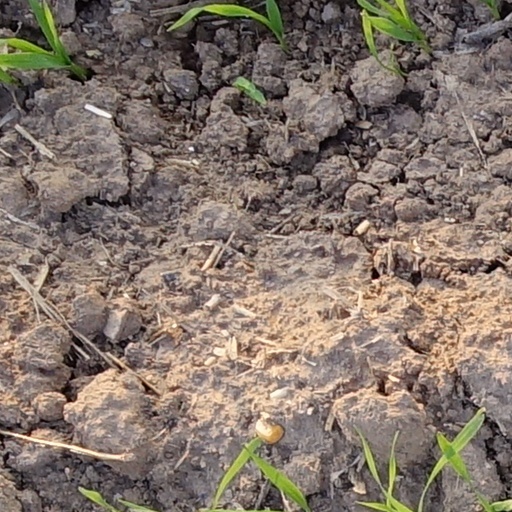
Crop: wheat